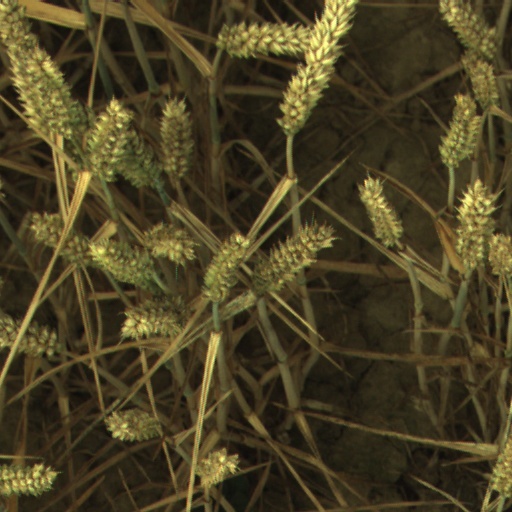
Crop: wheat